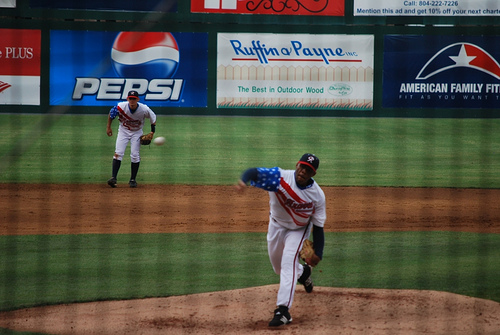
cầu thủ bóng chày đang thực hiện động tác ném bóng